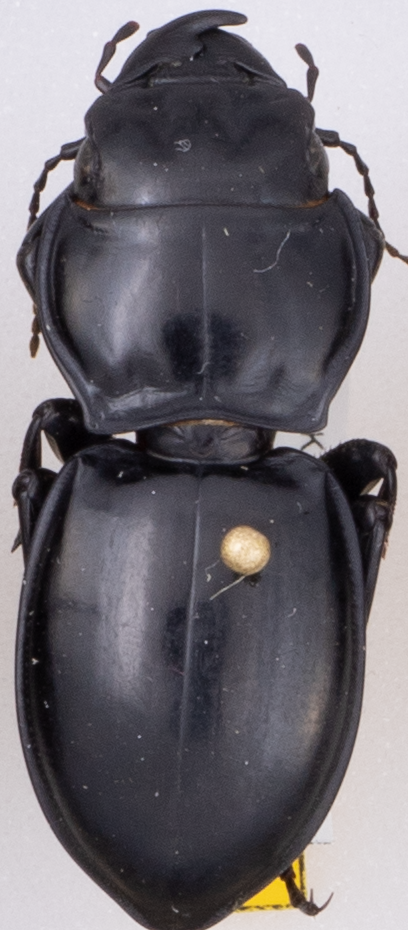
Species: Pasimachus elongatus
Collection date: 2022-06-20
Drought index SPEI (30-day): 0.484
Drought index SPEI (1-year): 0.058
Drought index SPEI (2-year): -0.06